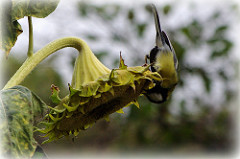
Flower: sunflower